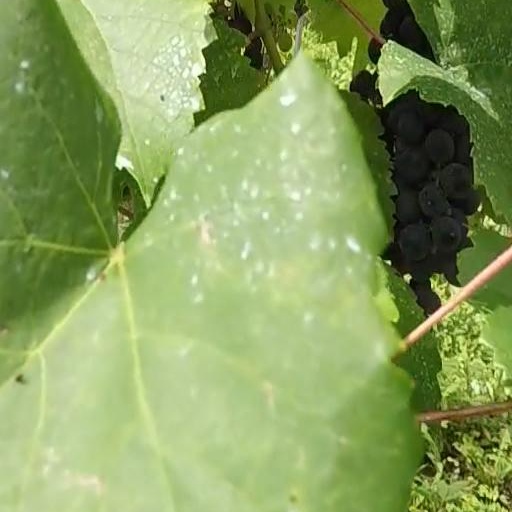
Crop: grape